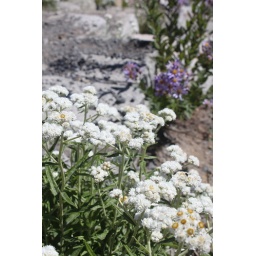
With alpine asters growing in the background. I spotted these blooming right next to the road at Paradise.